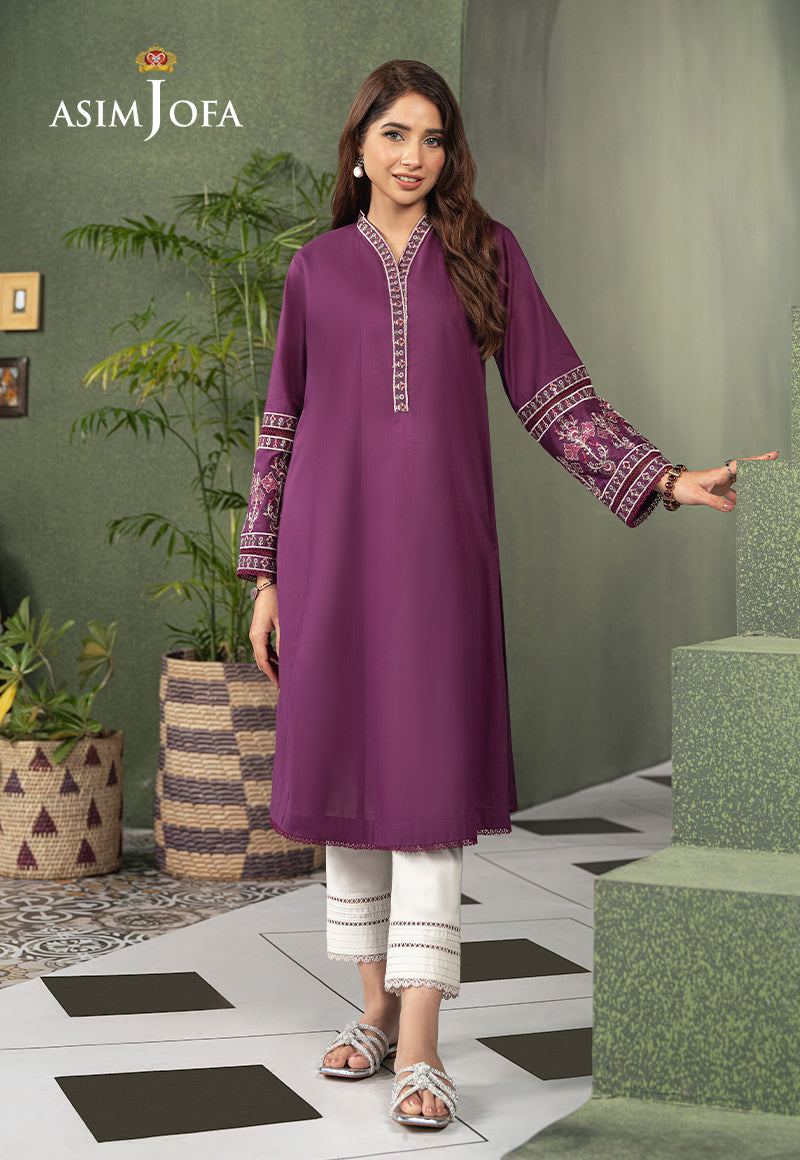
purple embroidered cotton kurta